Lynne Kosky

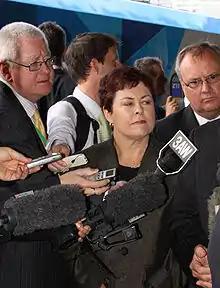
Lynne Kosky in 2009 in her role as Minister for Public Transport

Lynne Janice Kosky (2 September 1958 – 4 December 2014) was an Australian politician and senior minister in the Government of Victoria. She represented the electoral district of Altona in the Victorian Legislative Assembly for the Labor Party from 1996 to 2010 and held key ministerial posts from 1999 through to her retirement from politics, including the key education and public transport portfolios.